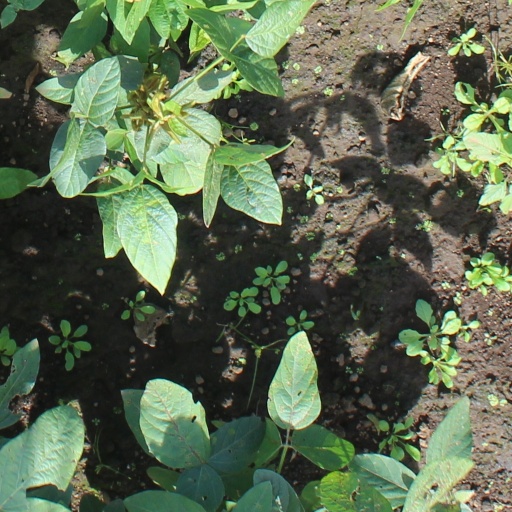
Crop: soybean